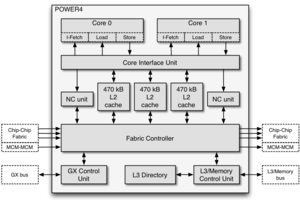
Le POWER4 est un microprocesseur qui implémente l'architecture 64-bit PowerPC. Sorti en 2001, il est fondé sur la conception de son prédécesseur, le POWER3. Le POWER4 est un microprocesseur multi-cœur, avec deux cœurs sur la même puce, le premier de ce genre.